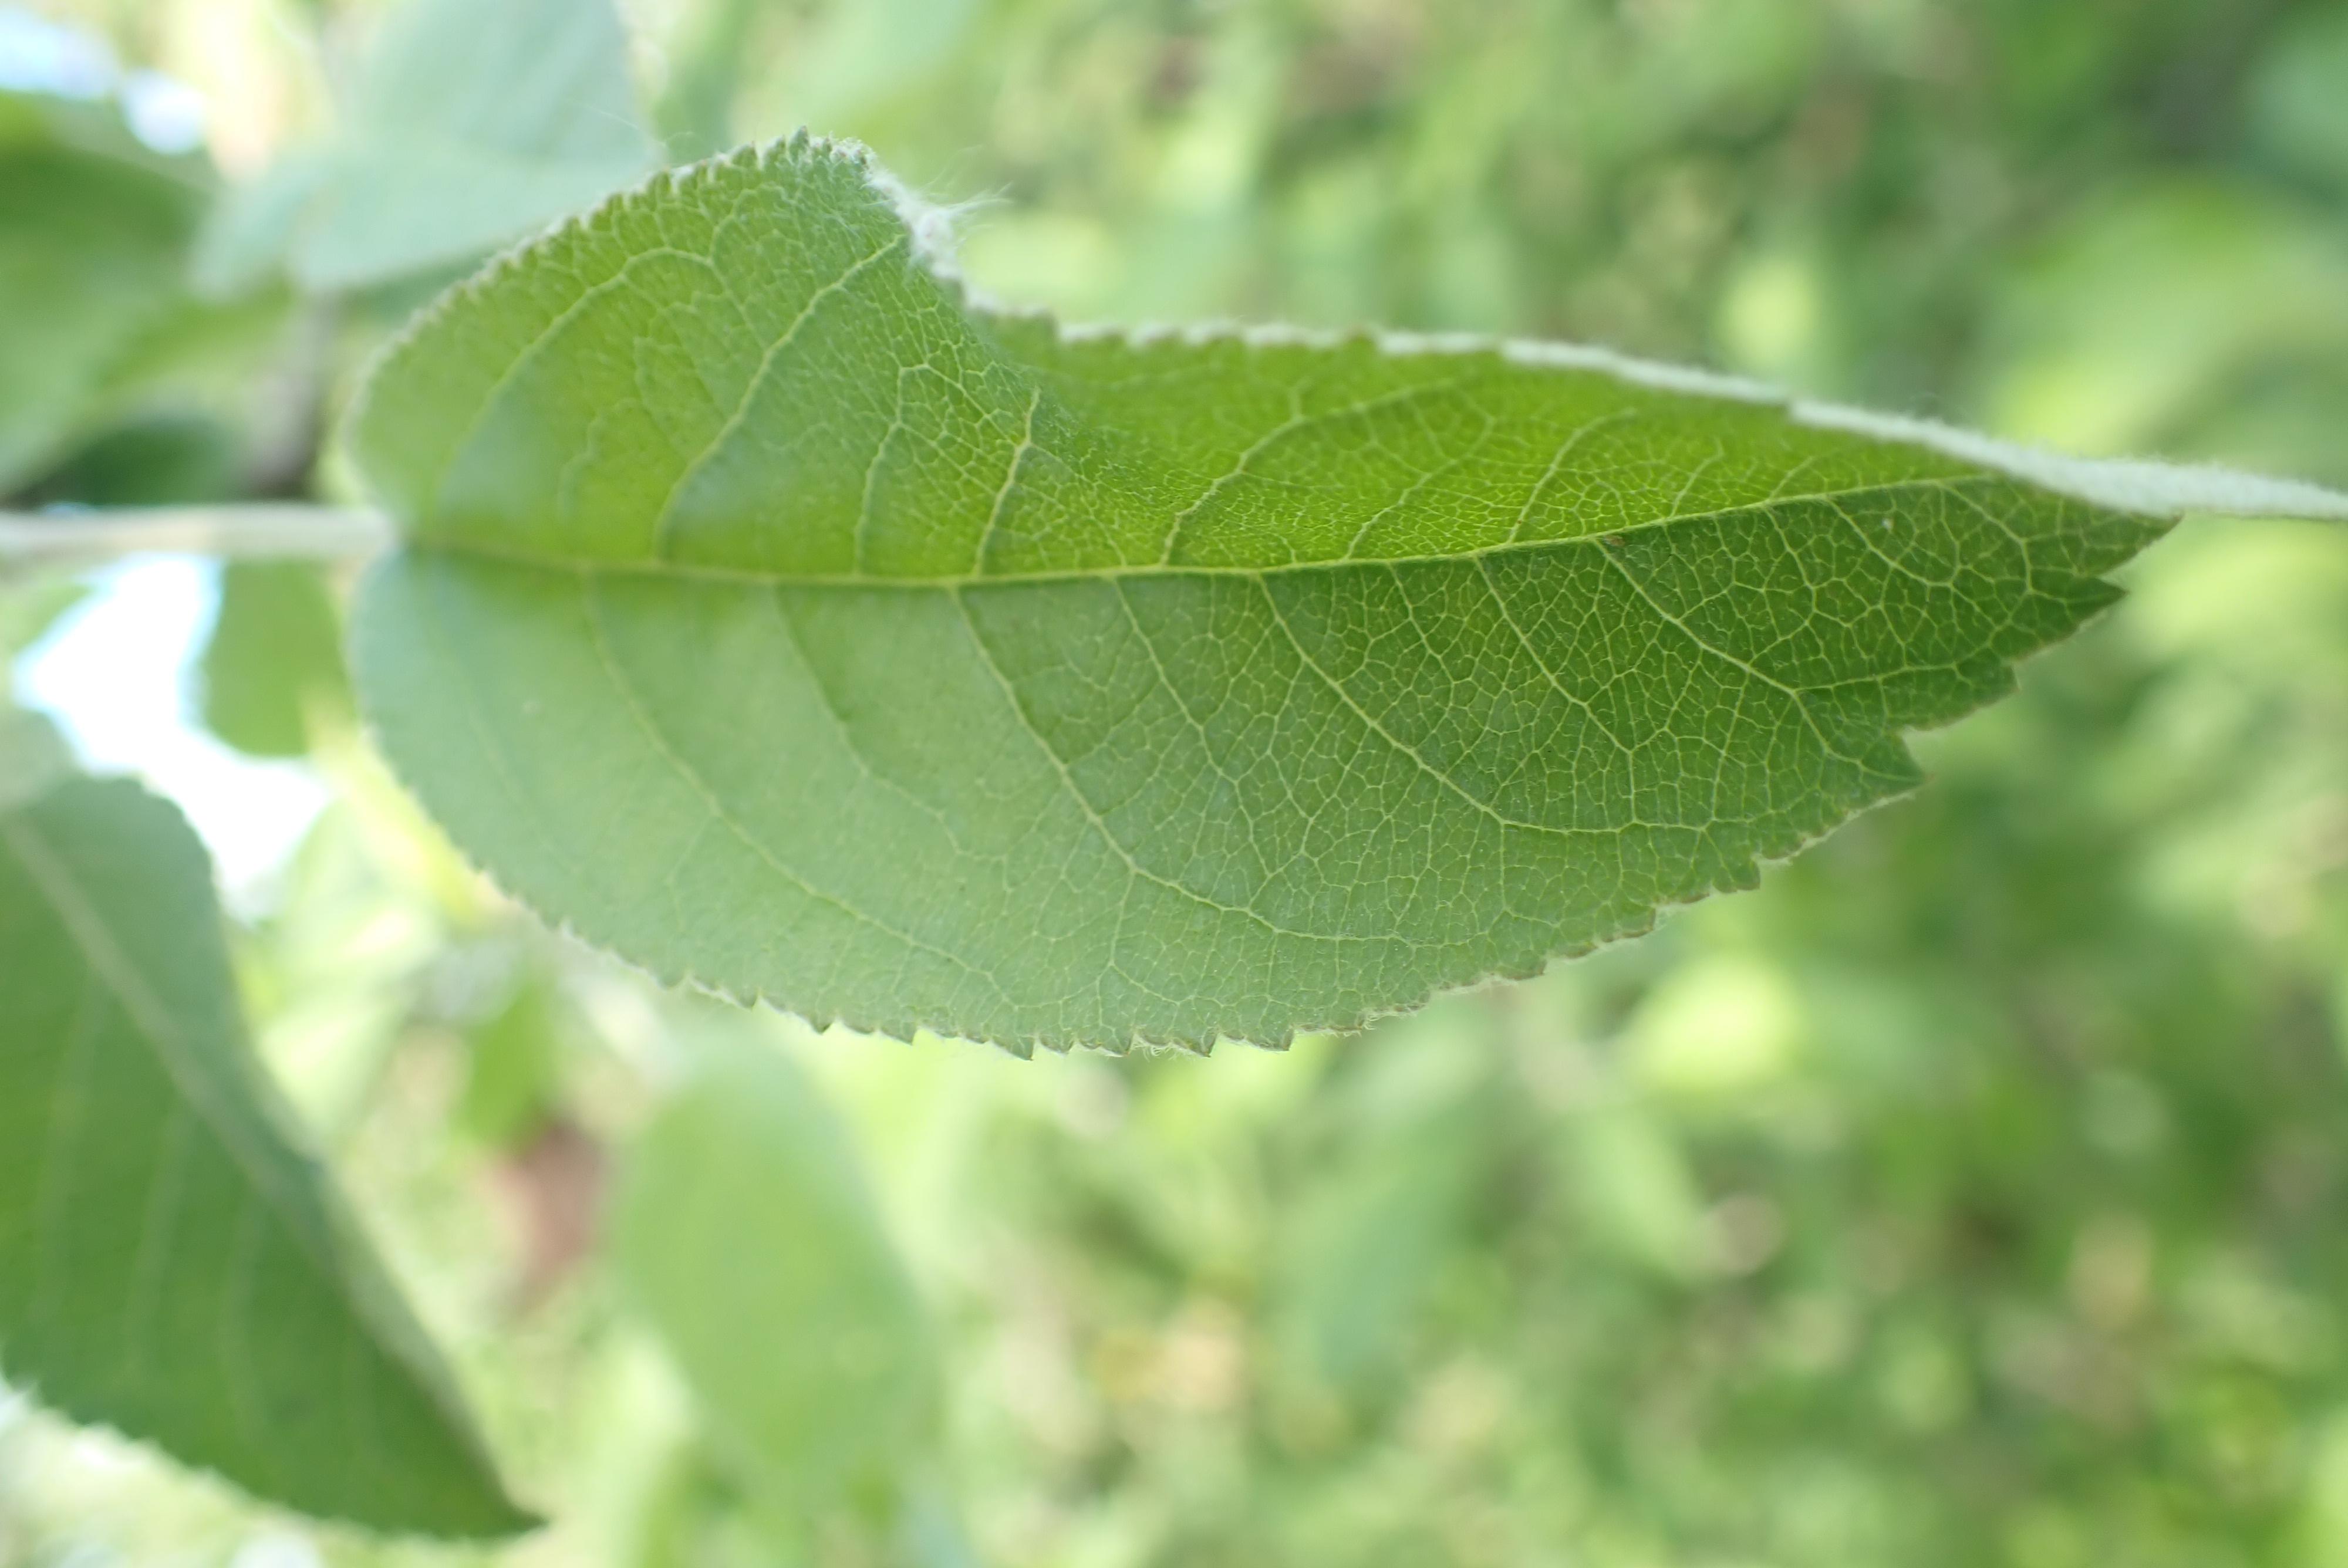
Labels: healthy